Byers Peninsula

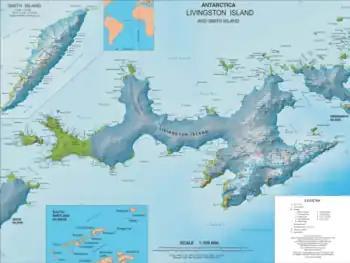
Topographic map of Livingston Island

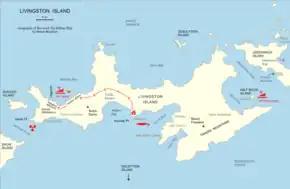
Geography of the thriller novel "The Killing Ship" by Simon Beaufort

The peninsula has been designated an Antarctic Specially Protected Area (ASPA 126) for its outstanding environmental values (specifically its biological diversity and terrestrial and lake ecosystems), and a combination of other values including scientific (terrestrial biology, limnology, ornithology, palaeolimnology, geomorphology and geology), historic (artefacts and refuge remains of early sealers) and wilderness values. It has diverse and well-developed vegetation, numerous lakes and freshwater pools which support the restricted-range insects "Parochlus steinenii" and "Belgica antarctica", and well-preserved sub-fossil whale bones in raised beaches. It also has the greatest concentration of historical sites in Antarctica, containing the remains of refuges, with their contemporary artefacts, and shipwrecks of early 19th century sealing expeditions.